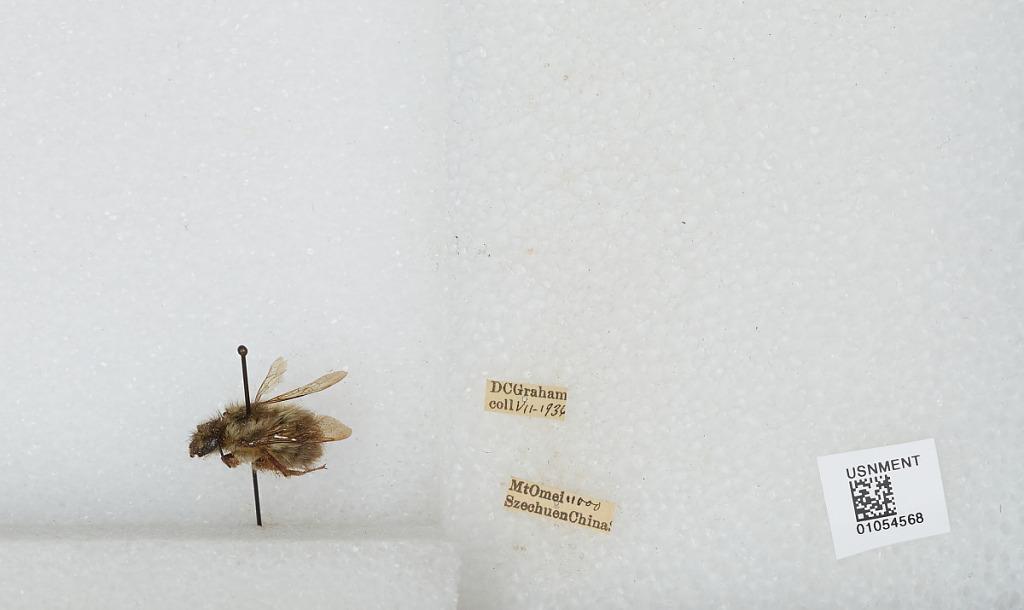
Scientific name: Bombus sp.
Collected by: D. Graham
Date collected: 1936-7-
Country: China
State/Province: Sichuan
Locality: Mt. Emei